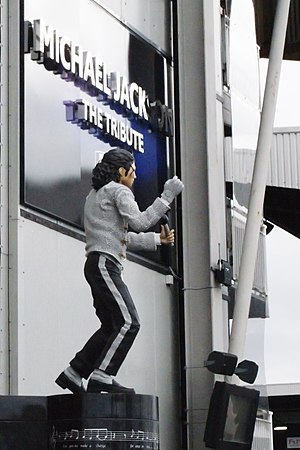
Michael Jackson / Indflydelse
Michael Jackson hyldest på Craven Cottage
"Michael Joseph Jackson, med tilnavnet ""Kongen af Pop"", var en amerikansk musiker og en af de mest kommercielt succesrige entertainere. Hans unikke bidrag til musik og dans og hans privatliv, gjorde ham til en fremtrædende figur inden for populærkulturen i fire årtier.